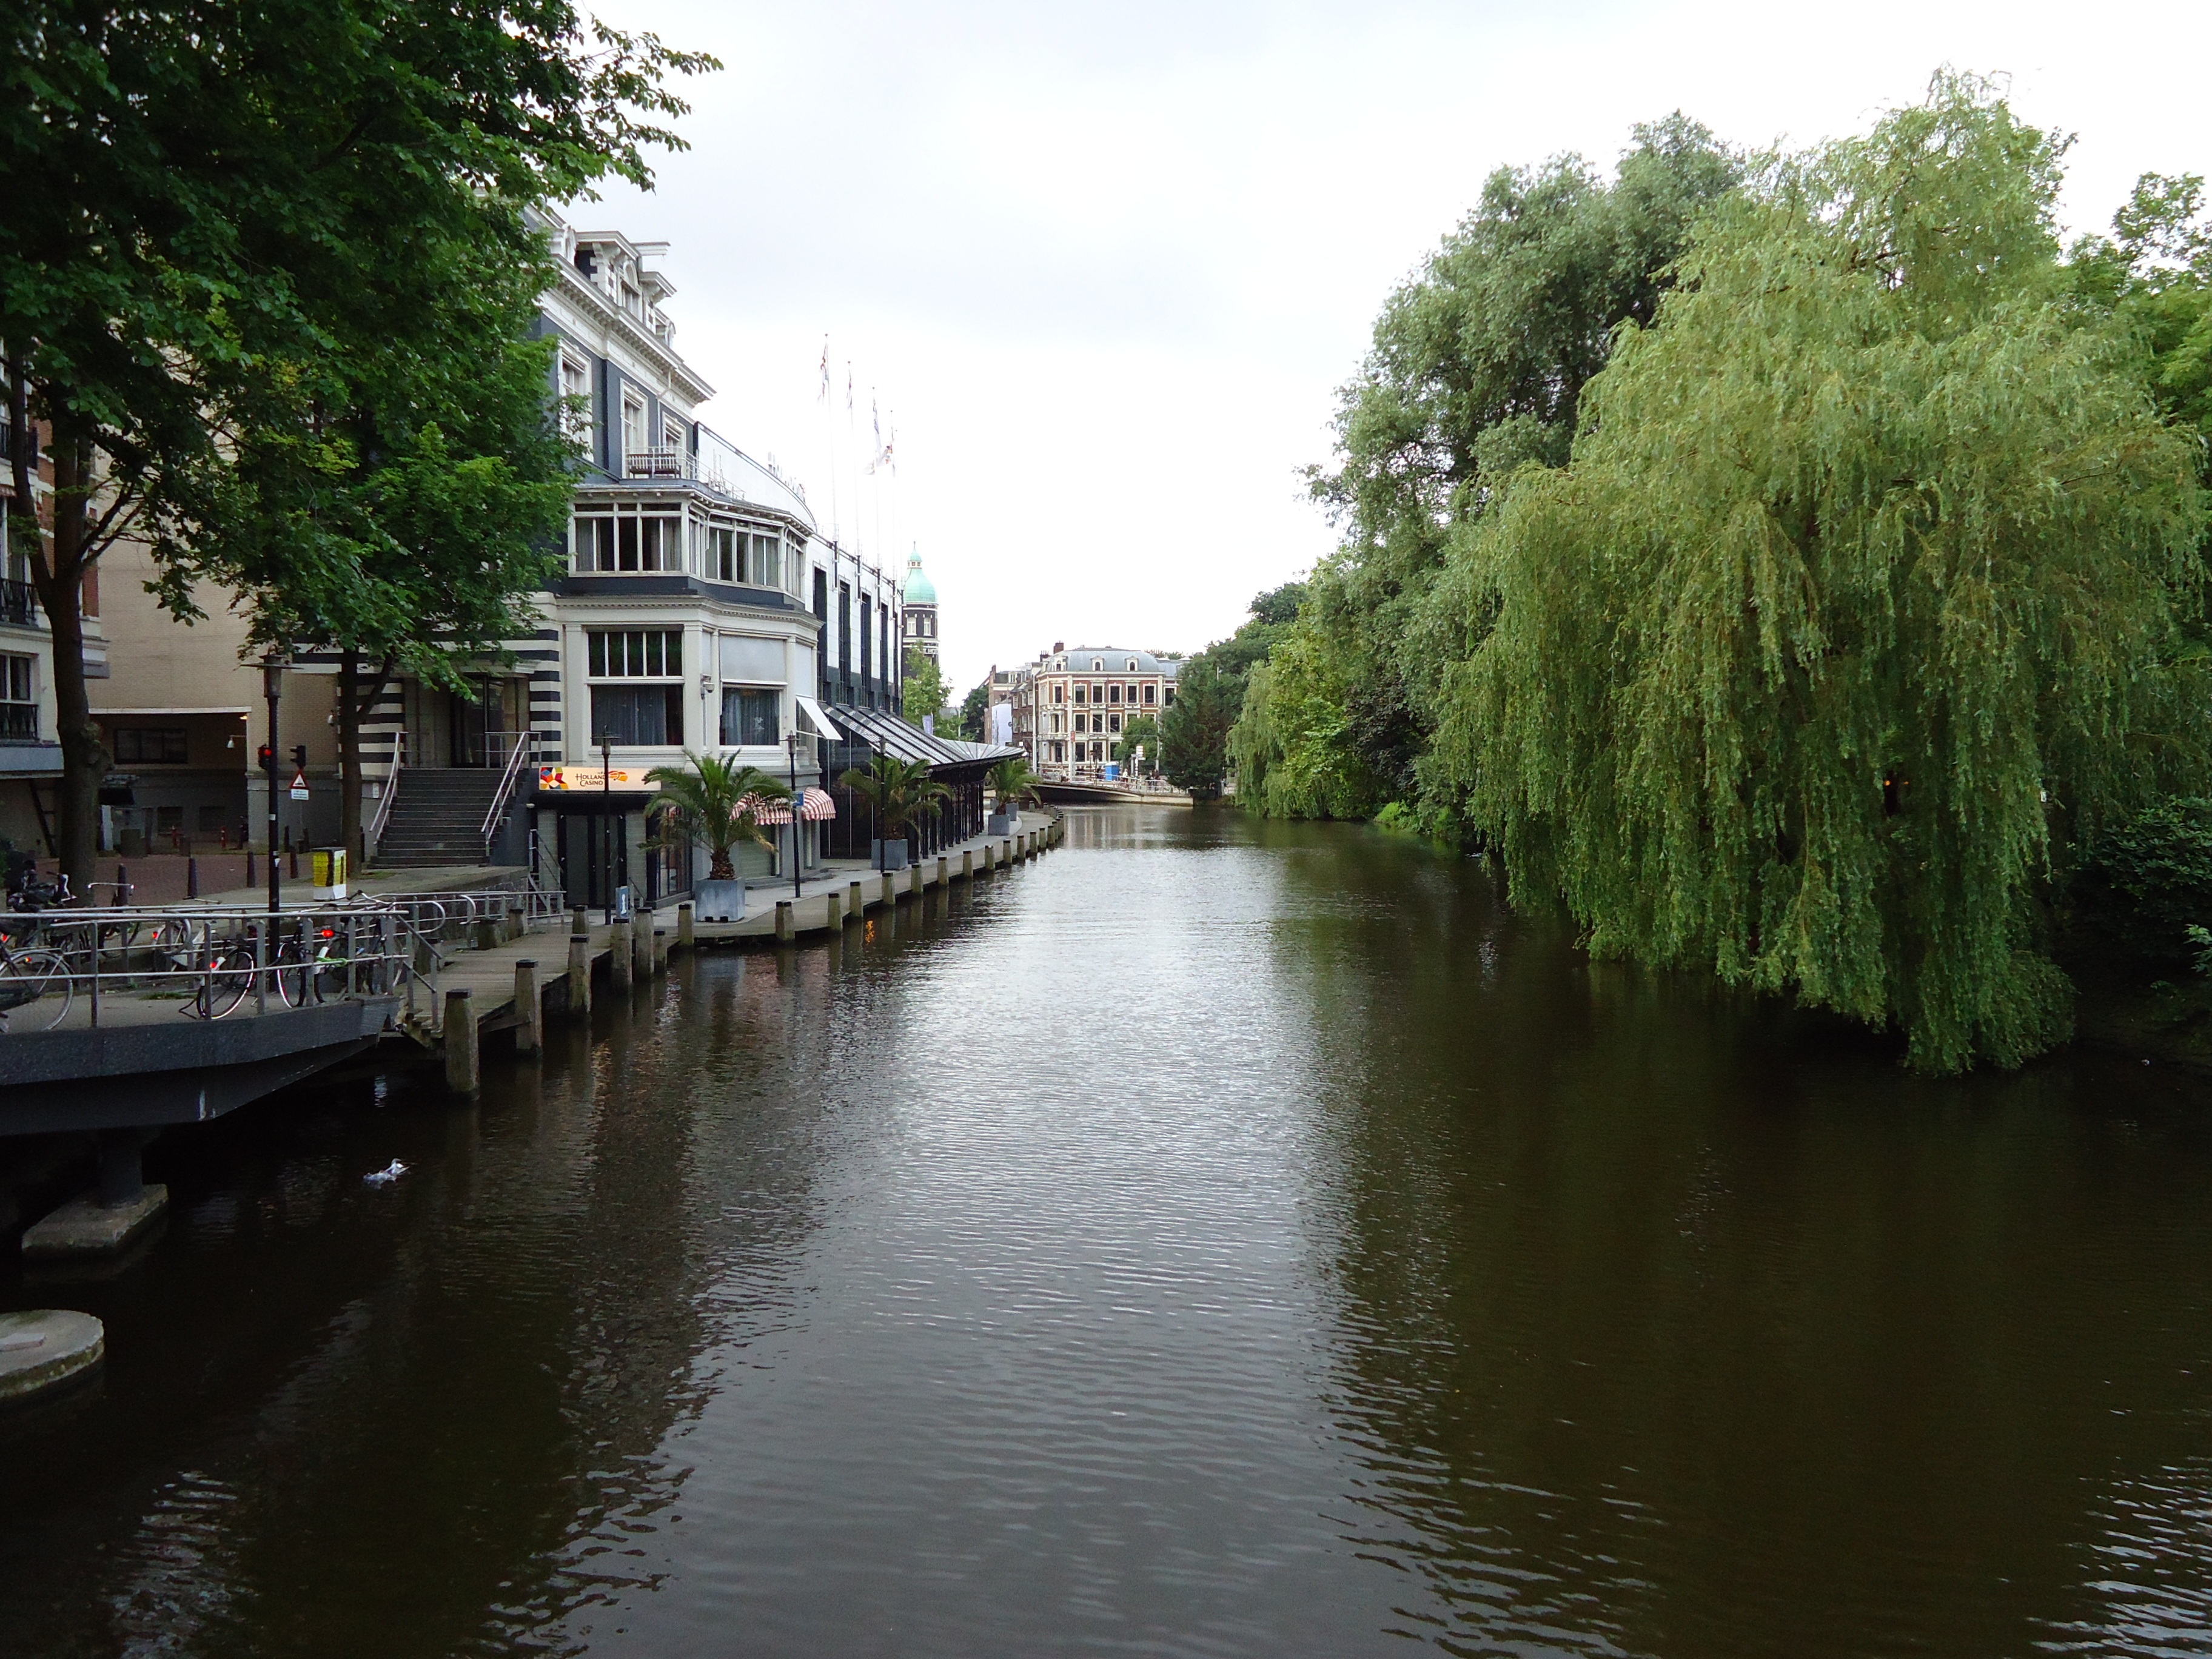
canal, river, geographical feature, landform, body of water, waterway, channel, vehicle, reflection, flower